Kubrick (toy)

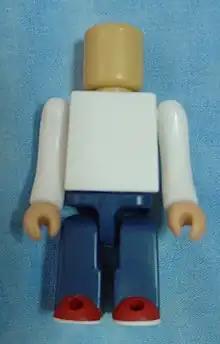
Basic Kubrick figure

"Kubrick" was chosen in honor of director Stanley Kubrick. In further homage to the film-maker, the Kubrick logo is designed in the style of the logo created for his movie "A Clockwork Orange". By linguistic coincidence, the name "Kubrick" may also be seen as a hybrid word of the Japanese word "kyu", meaning the number nine, and the English word "brick". Nine is the number of bodyparts used in a standard Kubrick figure: head, torso, hips, two arms, two hands, and two legs; the English word "brick" is collector's jargon for LEGO elements, and refers to the similarity of Kubricks to Lego Minifigures.